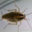
Label: cockroach